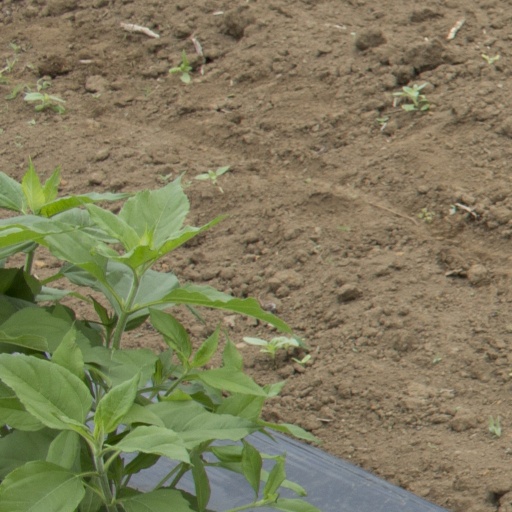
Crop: Jerusalem artichoke